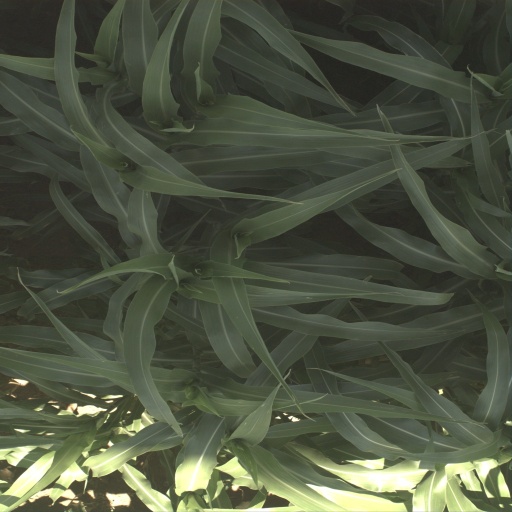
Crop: sorghum